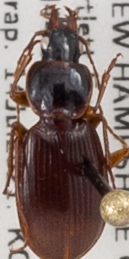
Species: Synuchus impunctatus
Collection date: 2021-07-14
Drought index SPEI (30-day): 0.47
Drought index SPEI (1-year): -1.13
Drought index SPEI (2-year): -0.8